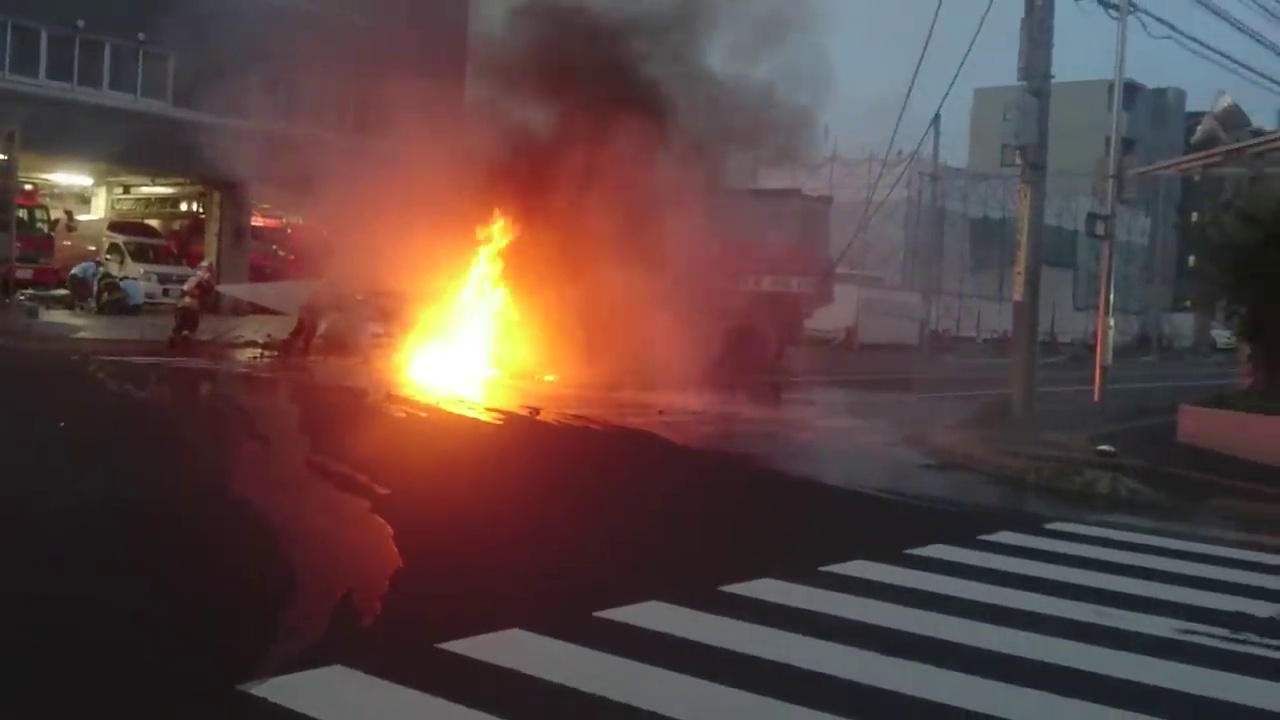
Fire: yes
Smoke: yes